Marguerite Clayton

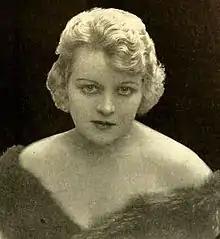
Clayton in August 1917 issue of "Moving Picture World"

Marguerite Clayton (born Margaret Fitzgerald; April 12, 1891 – December 20, 1968) was an American actress of the silent era. She appeared in more than 170 films between 1909 and 1928, many of which were westerns with Broncho Billy Anderson and Harry Carey.